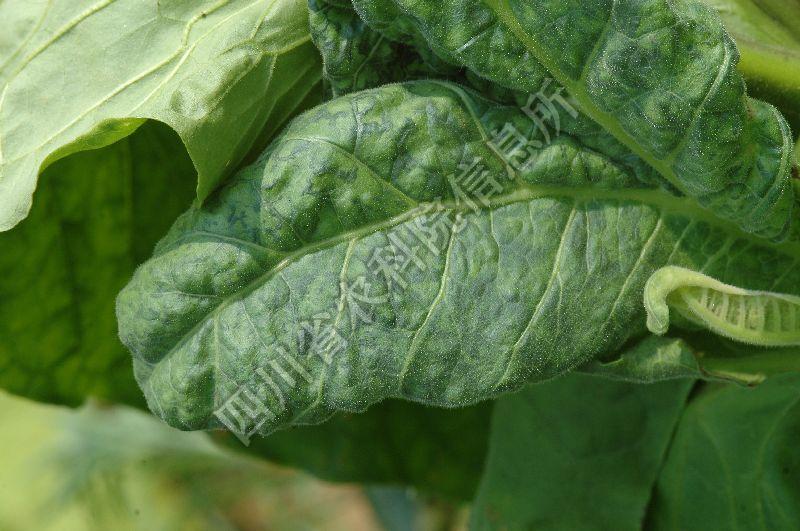
Plant: Tobacco
Disease: tobacco mosaic virus